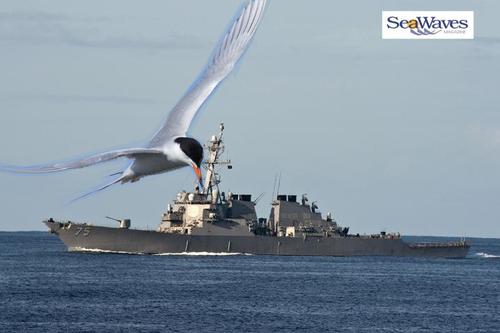
Bird species: Least_Tern
Bird type: waterbird
Background: water